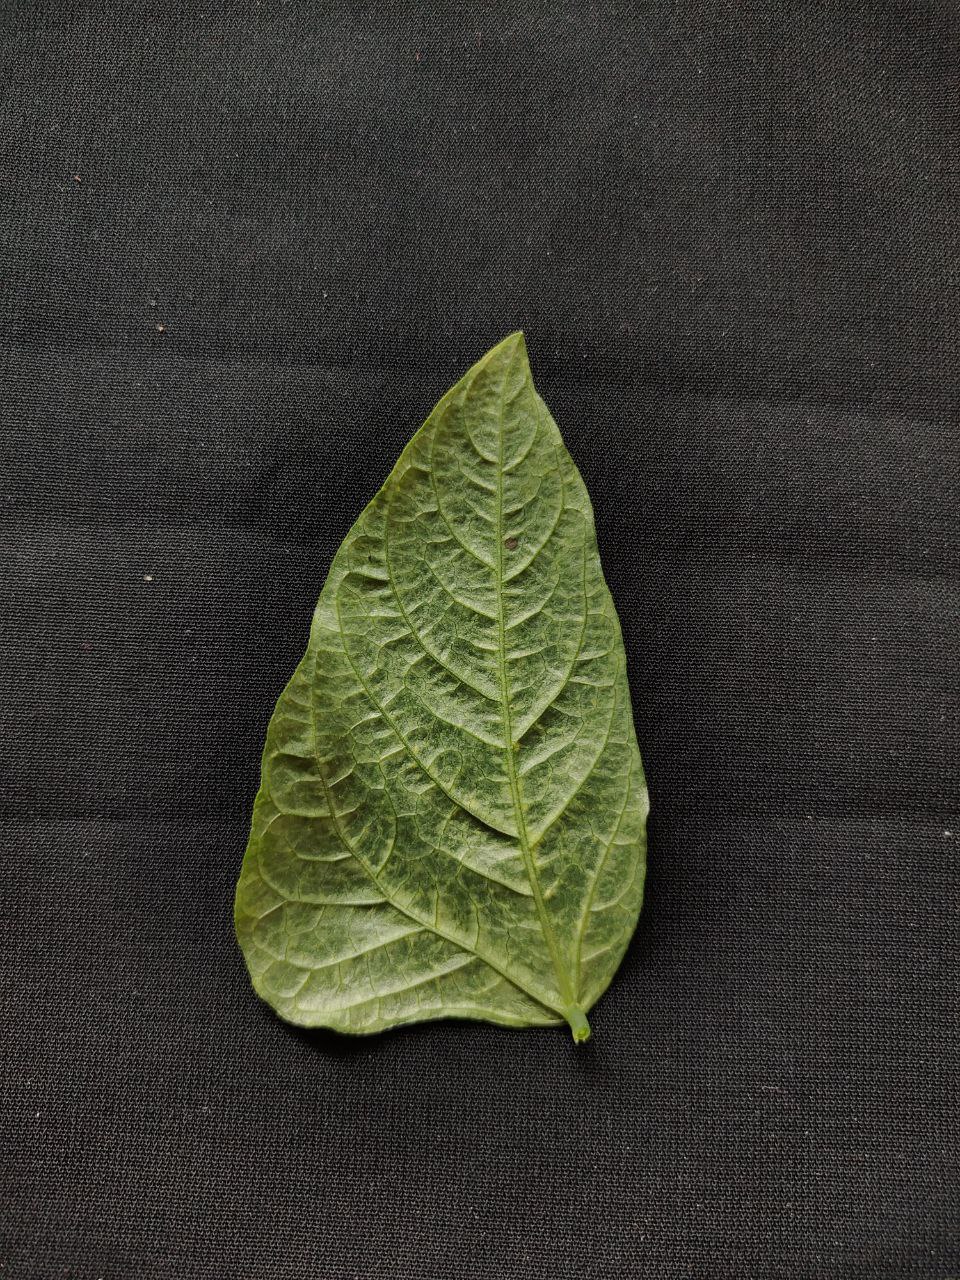
Crop: cowpea
Leaf condition: Mosaic Virus